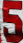
Number: 5